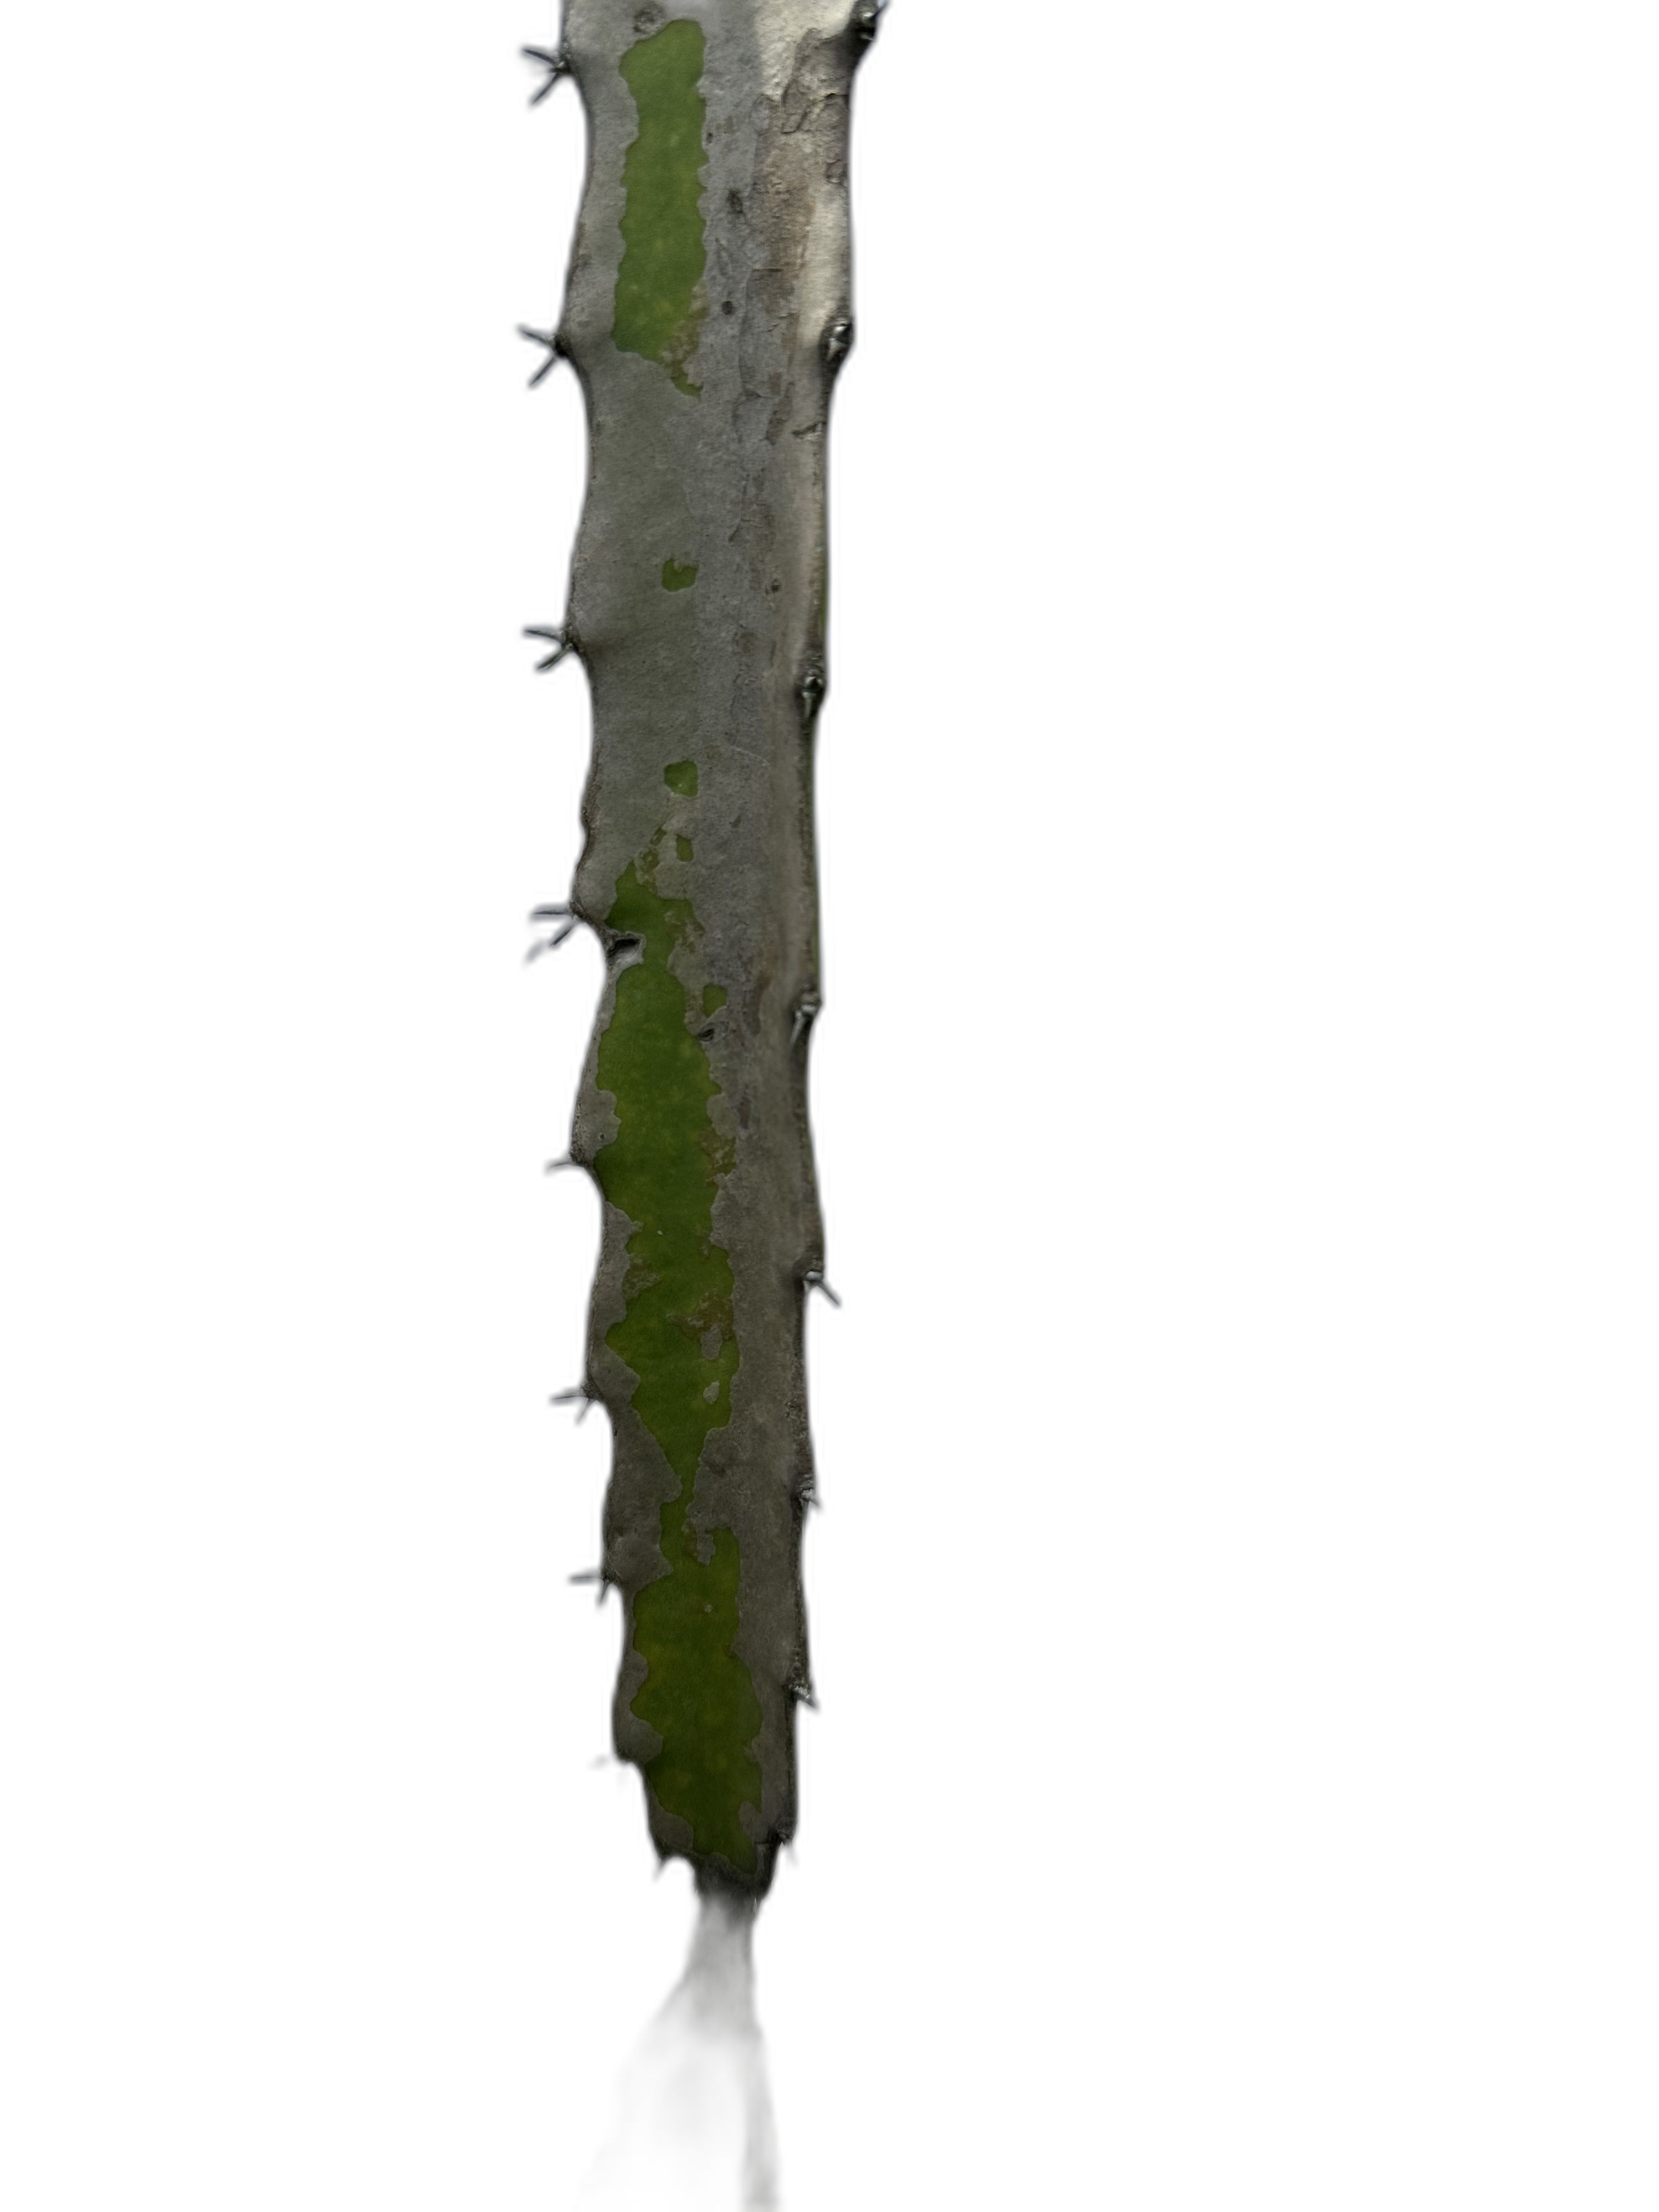
Label: Bad leaf